History of Ohio University

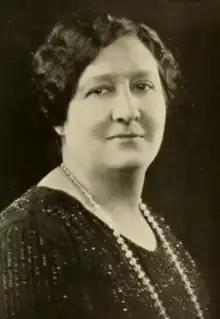
Dean Irma Voigt

The university had offered a liberal arts curriculum through the 1800s, but the liberal arts were not fully organized until the formation of the main undergraduate college—the College of Liberal Arts—in 1902. The bobcat was selected as the official university mascot in 1925.